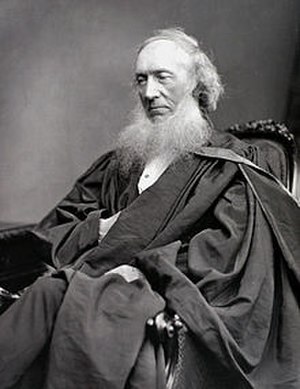
Andrew Buchanan, 1. baronet
Sir Andrew Buchanan, 1. baronet.
Sir Andrew Buchanan, 1. baronet var en engelsk diplomat. Han var far til George Buchanan.